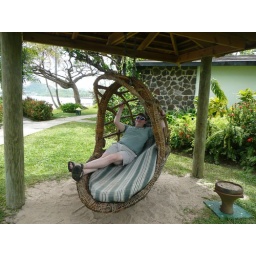
Me chilling out in the basket chair